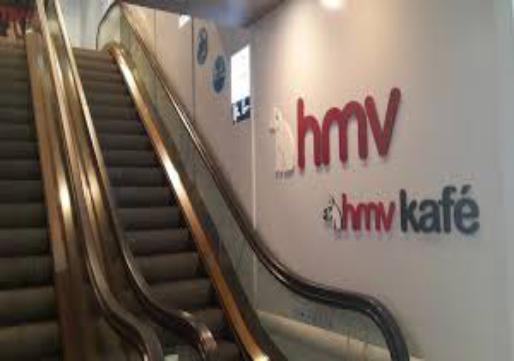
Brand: HMV
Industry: Leisure